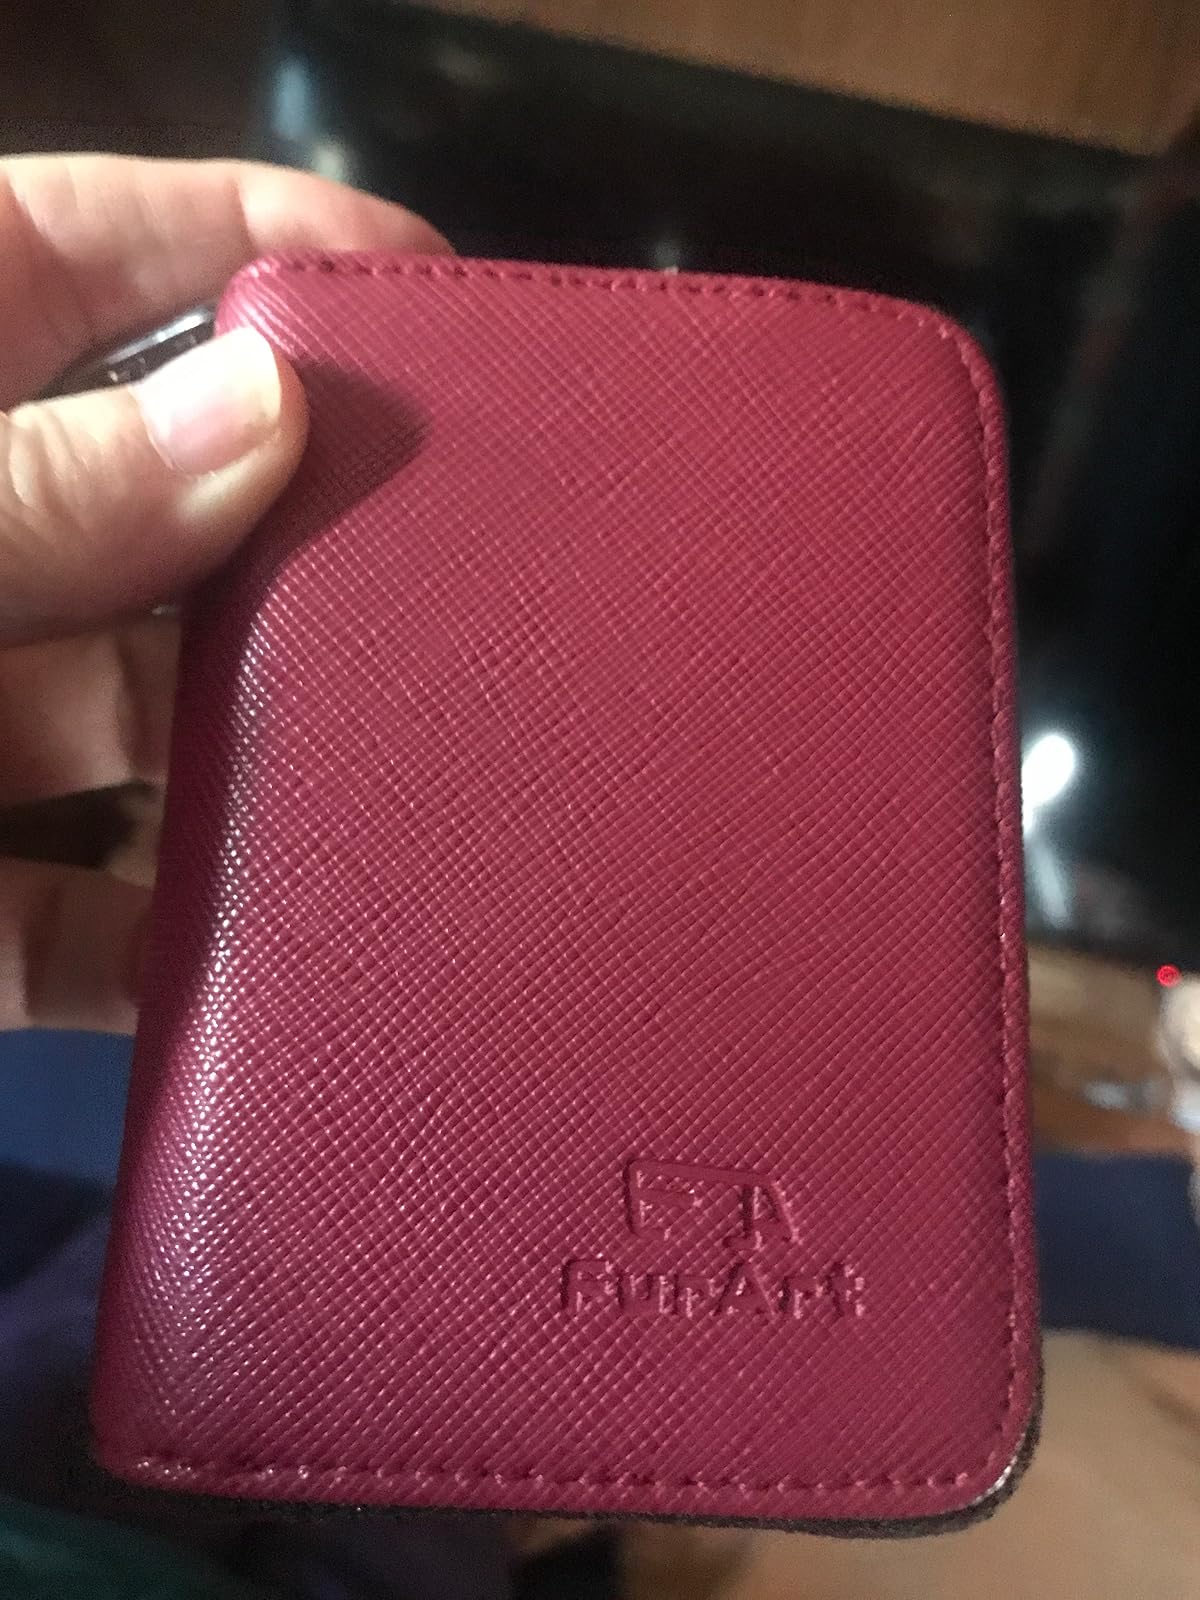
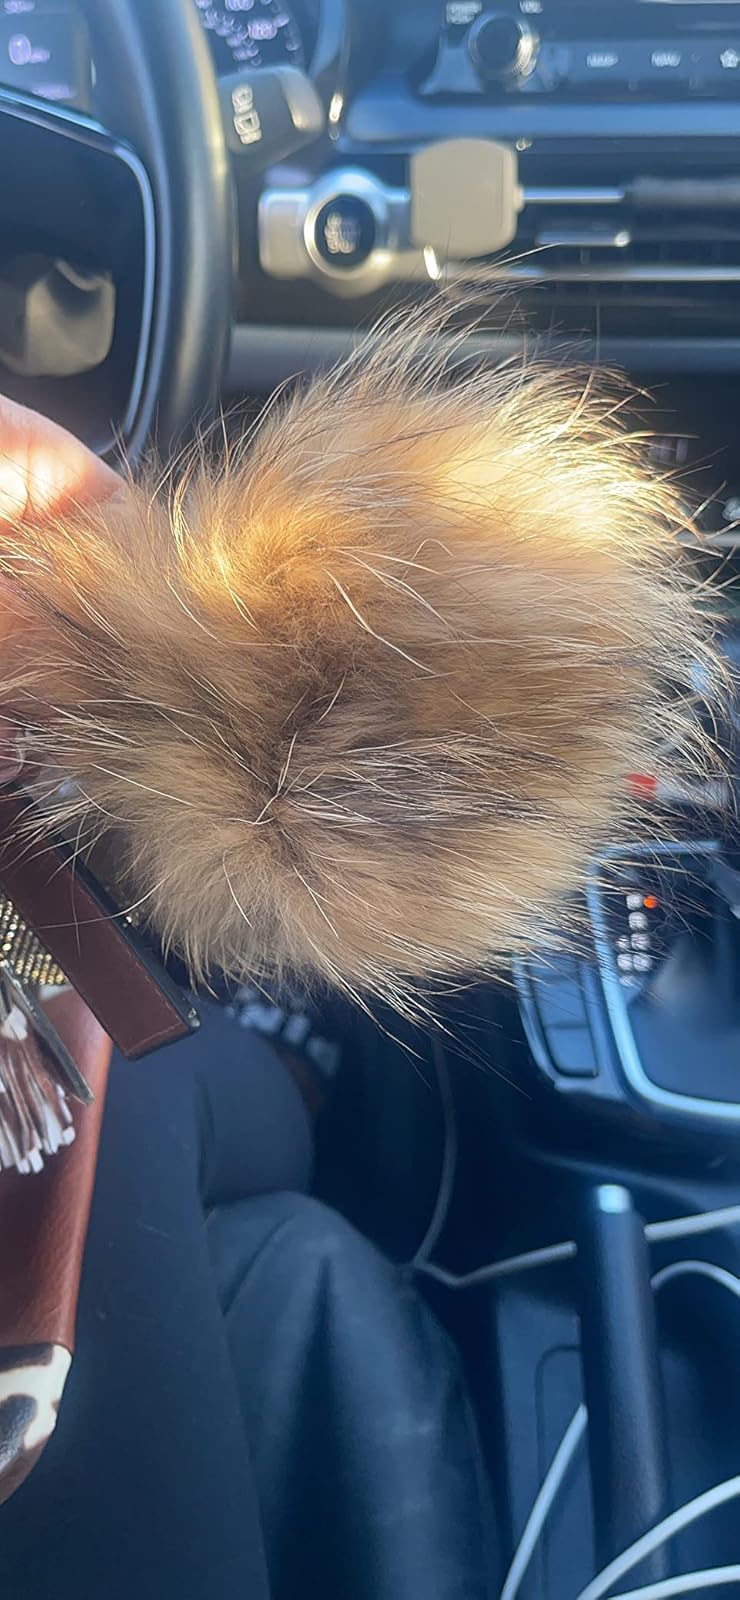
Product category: accessories_keychain
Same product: no